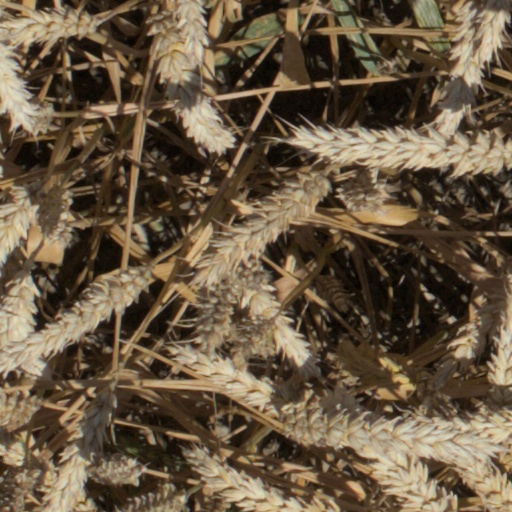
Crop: wheat